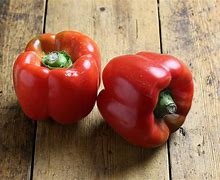
Label: capsicum